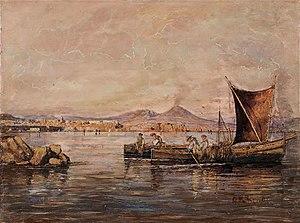
Le golfe de Mergellina à Naples
Valère Adolphe Louis Aze, né le 4 mars 1823 à Paris et mort le 19 mars 1884 dans le 9e arrondissement de Paris, est un peintre histoire et peintre orientaliste français.